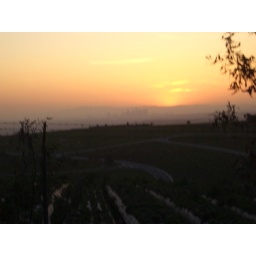
Sunset over the strawberry field on the hill